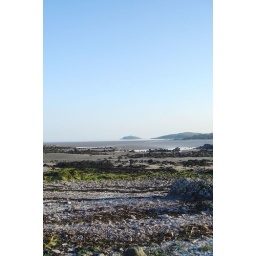
we walked for miles bare foot in the sand